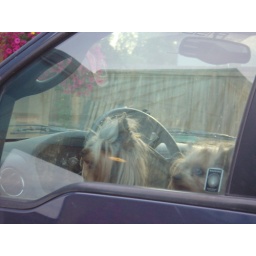
A couple of cute dogs in the next truck